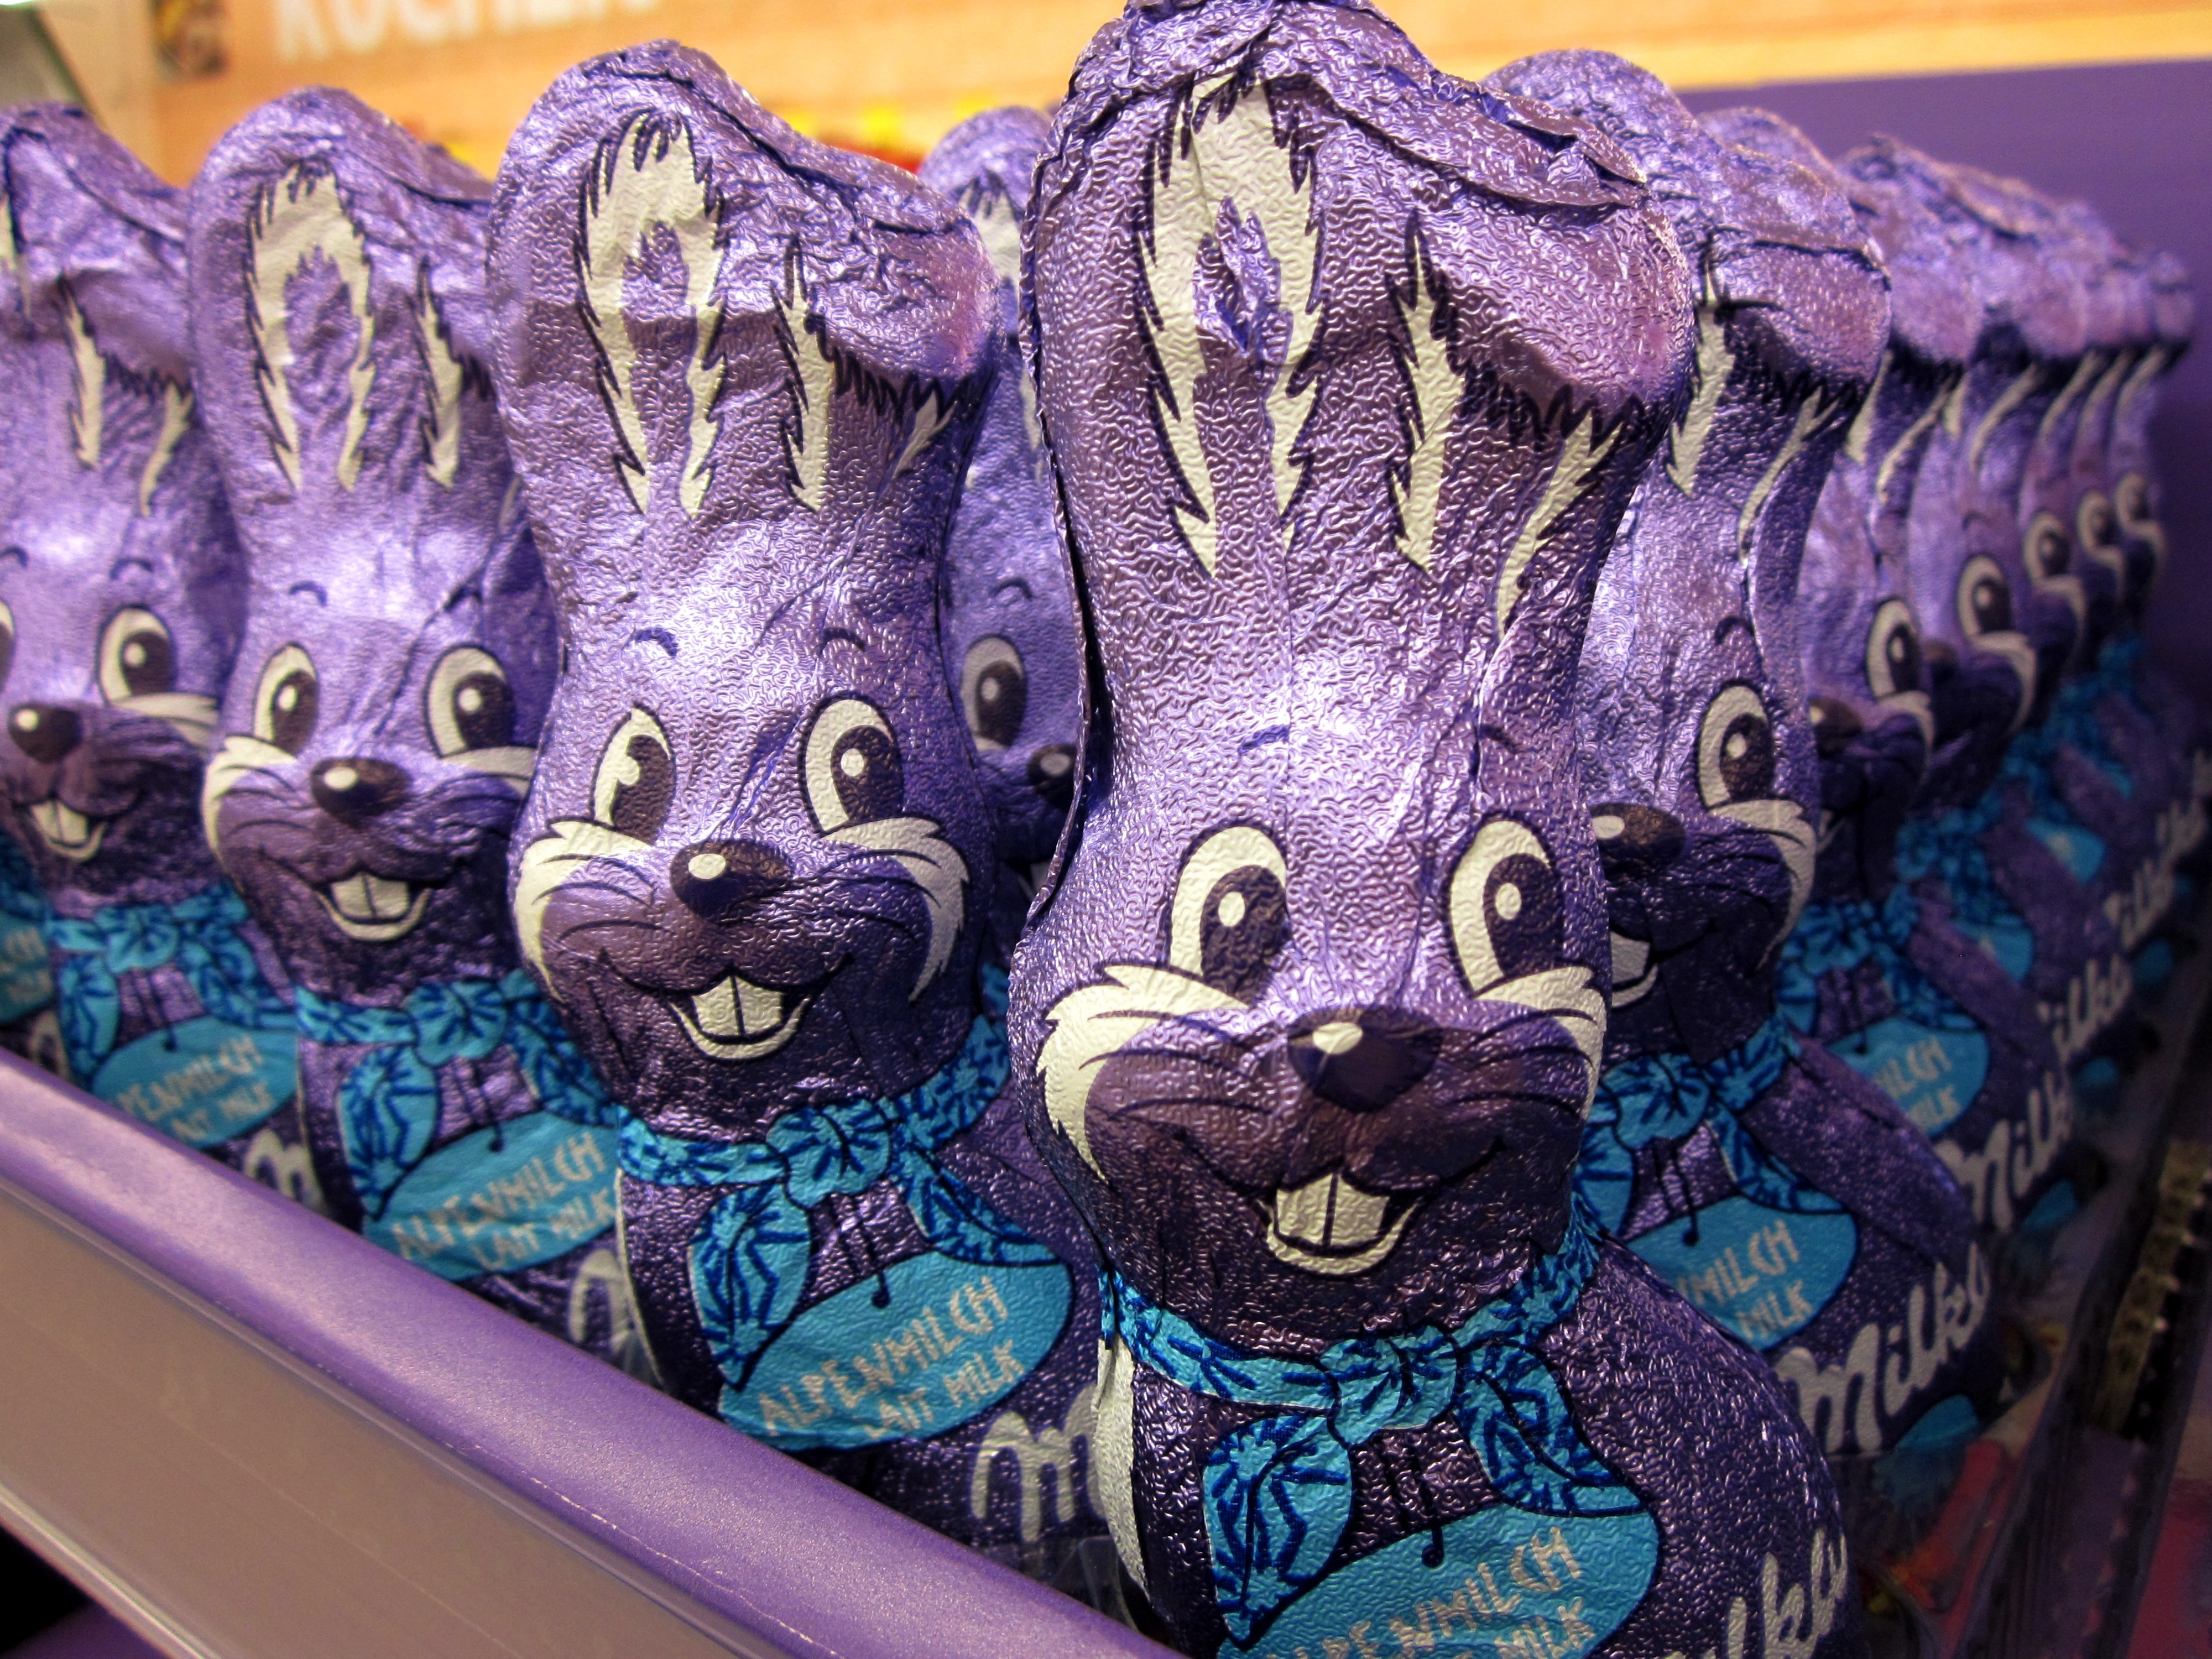
sweet, flower, purple, cute, pattern, spring, symbol, color, religion, blue, church, clothing, colorful, christian, chicken, rabbit, egg, bible, painting, cheerful, religious, christ, art, faith, violet, jesus, christianity, easter, carving, costume, easter bunny, easter eggs, easter decoration, masque, treat, ritual, resurrection, customs, easter egg, good friday, milka, happy easter, catholics, egg hunt, easter monday, chocolate bunnies, milka hare, easter k cken, easter sunday